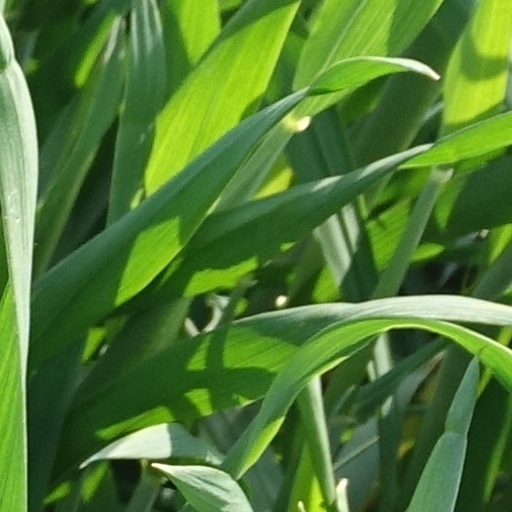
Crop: wheat